Louisa Adams

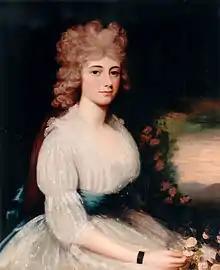
Portrait by Edward Savage, 1794

Johnson's father was appointed the American consul to Great Britain in 1790, and she often assisted in entertaining prominent guests. Among these guests, the Johnson daughters looked for potential suitors, as they were pressured to marry a prominent young man. John Quincy Adams became one such guest in 1795 in his capacity as an American diplomat. He began showing up each day, and only later did the Johnsons realize that he intended to court Louisa, initially believing that his interest was in her older sister Nancy. Only after he complied with a joking request to write her a romantic poem did she consider him a potential suitor.